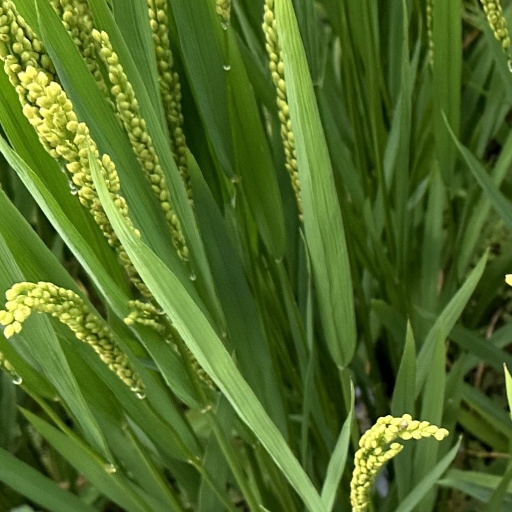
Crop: rice